Blossom Rock

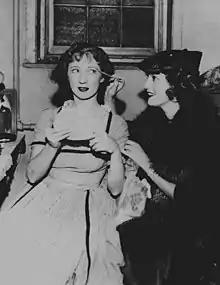
Blossom Rock with her sister Jeanette MacDonald

Blossom Rock was born on August 21, 1895, in Philadelphia, Pennsylvania. She was the second of three daughters born to Anna May (née Wright) and Daniel McDonald. The family later changed the spelling of their last name to MacDonald. As a youth, Blossom first performed in vaudeville with her younger sister, Jeanette. She had an elder sister, Elsie Wallace MacDonald, who had also been a vaudeville performer and then operated a dance school until 1962.